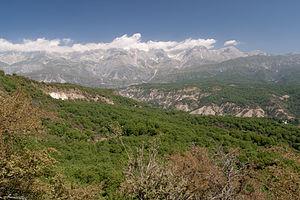
Arslanbob, aussi appelé Arstanbap ou Arslanbab, est un village de montagne du Kirghizstan, situé dans la province de Djalal-Abad, à proximité de la ville de Bazar-Korgon.
La province de Djalal-Abad, ou de Djalalabad, est une des 7 provinces du Kirghizistan. Sa capitale administrative est la ville de Djalalabad. Sa population était de 962 200 habitants en 2005 et de 1 036 700 habitants en 2011.